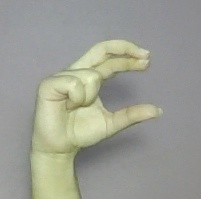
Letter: thal